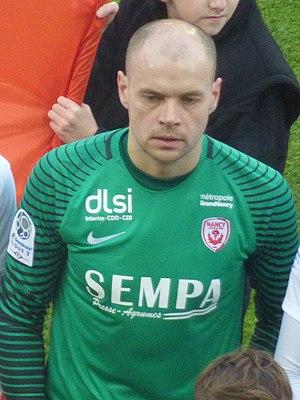
Sergey Chernik avant le match RC Lens / AS Nancy-Lorraine, comptant pour la vingt-et-unième journée du championnat de France de football de Ligue 2 2018-2019, le 19 janvier 2019, au Stade Bollaert-Delelis de Lens.
Sergey Viktorovitch Chernik ou Siarheï Viktaravitch Chernik, né le 20 juillet 1988 à Grodno, est un footballeur international biélorusse. Il évolue actuellement au poste de gardien de but à l'Irtych Pavlodar.